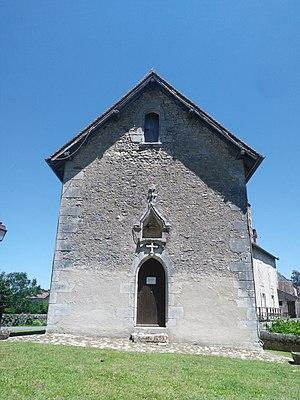
extérieur du funéraire, jouhet
Jouhet est une commune du Centre-Ouest de la France, située dans le département de la Vienne en région Nouvelle-Aquitaine.